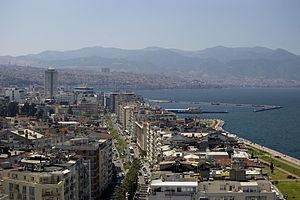
Izmir, traditionnellement Smyrne, est le deuxième port de Turquie, et la troisième agglomération du pays par le nombre d’habitants. Elle est située sur la mer Égée près du golfe d'Izmir. Ses habitants sont les Smyrniotes.